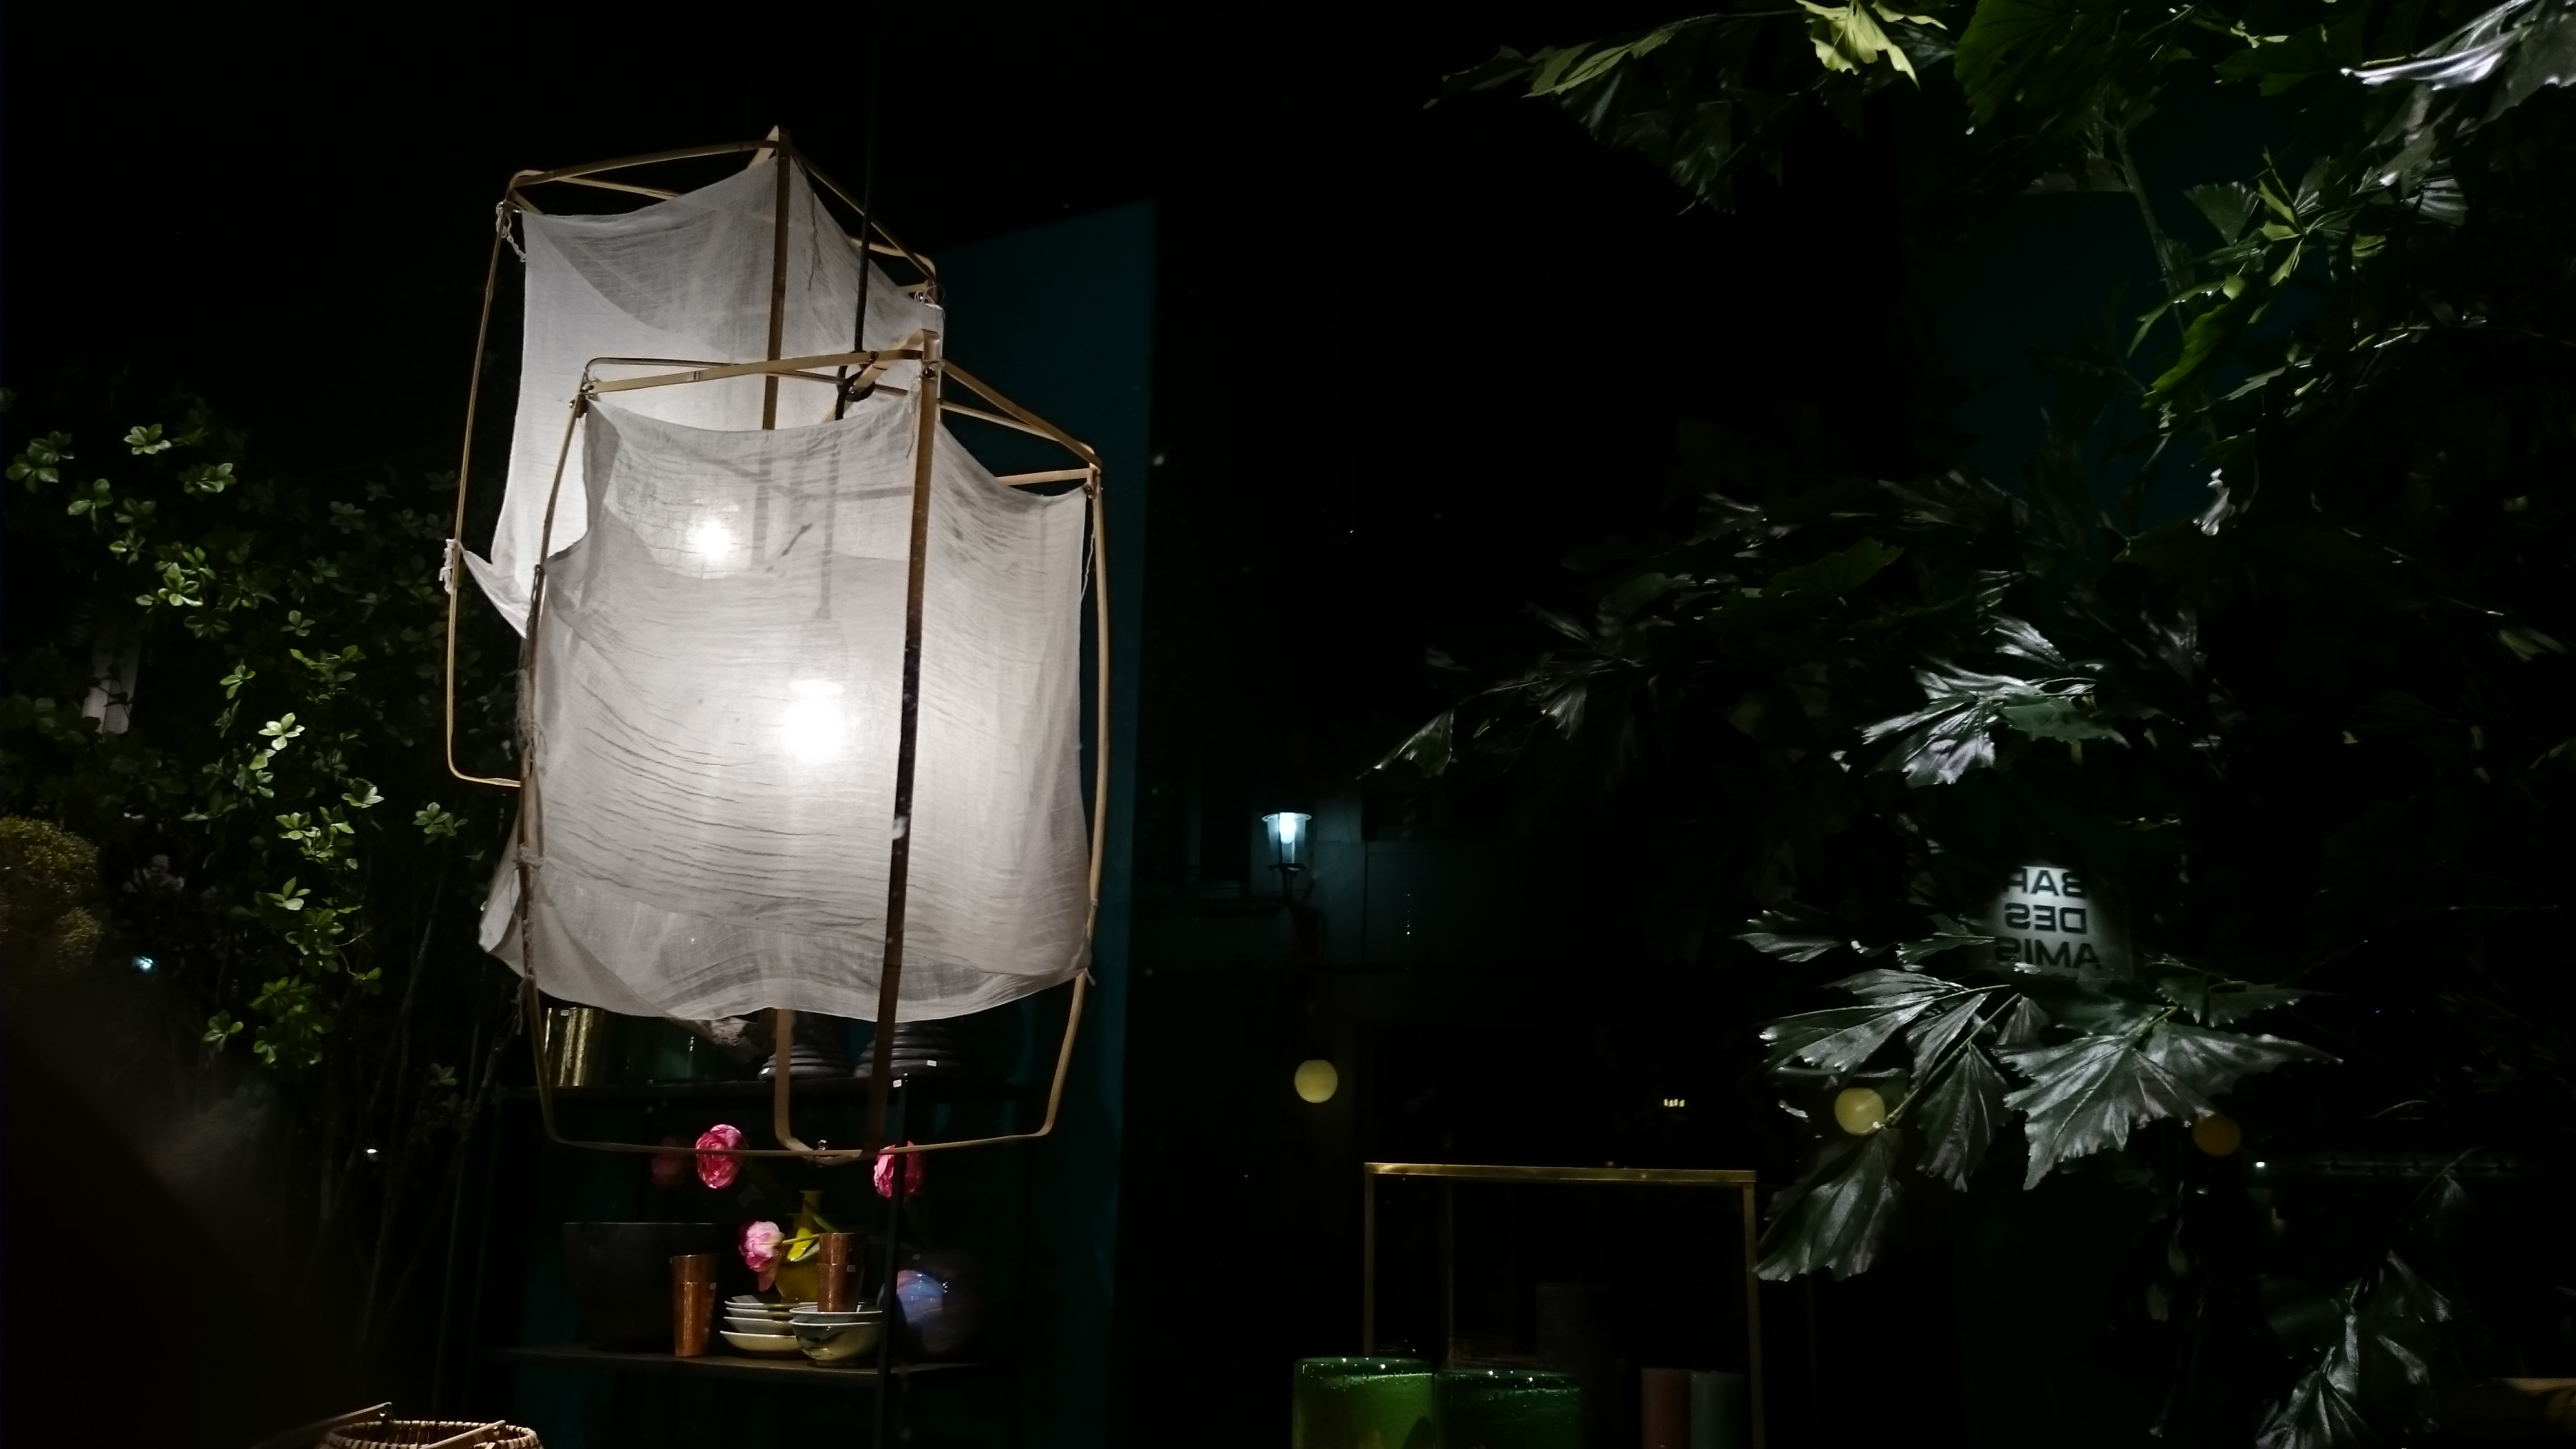
light, night, flower, lantern, darkness, street light, lighting, light fixture